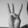
ASL letter: W